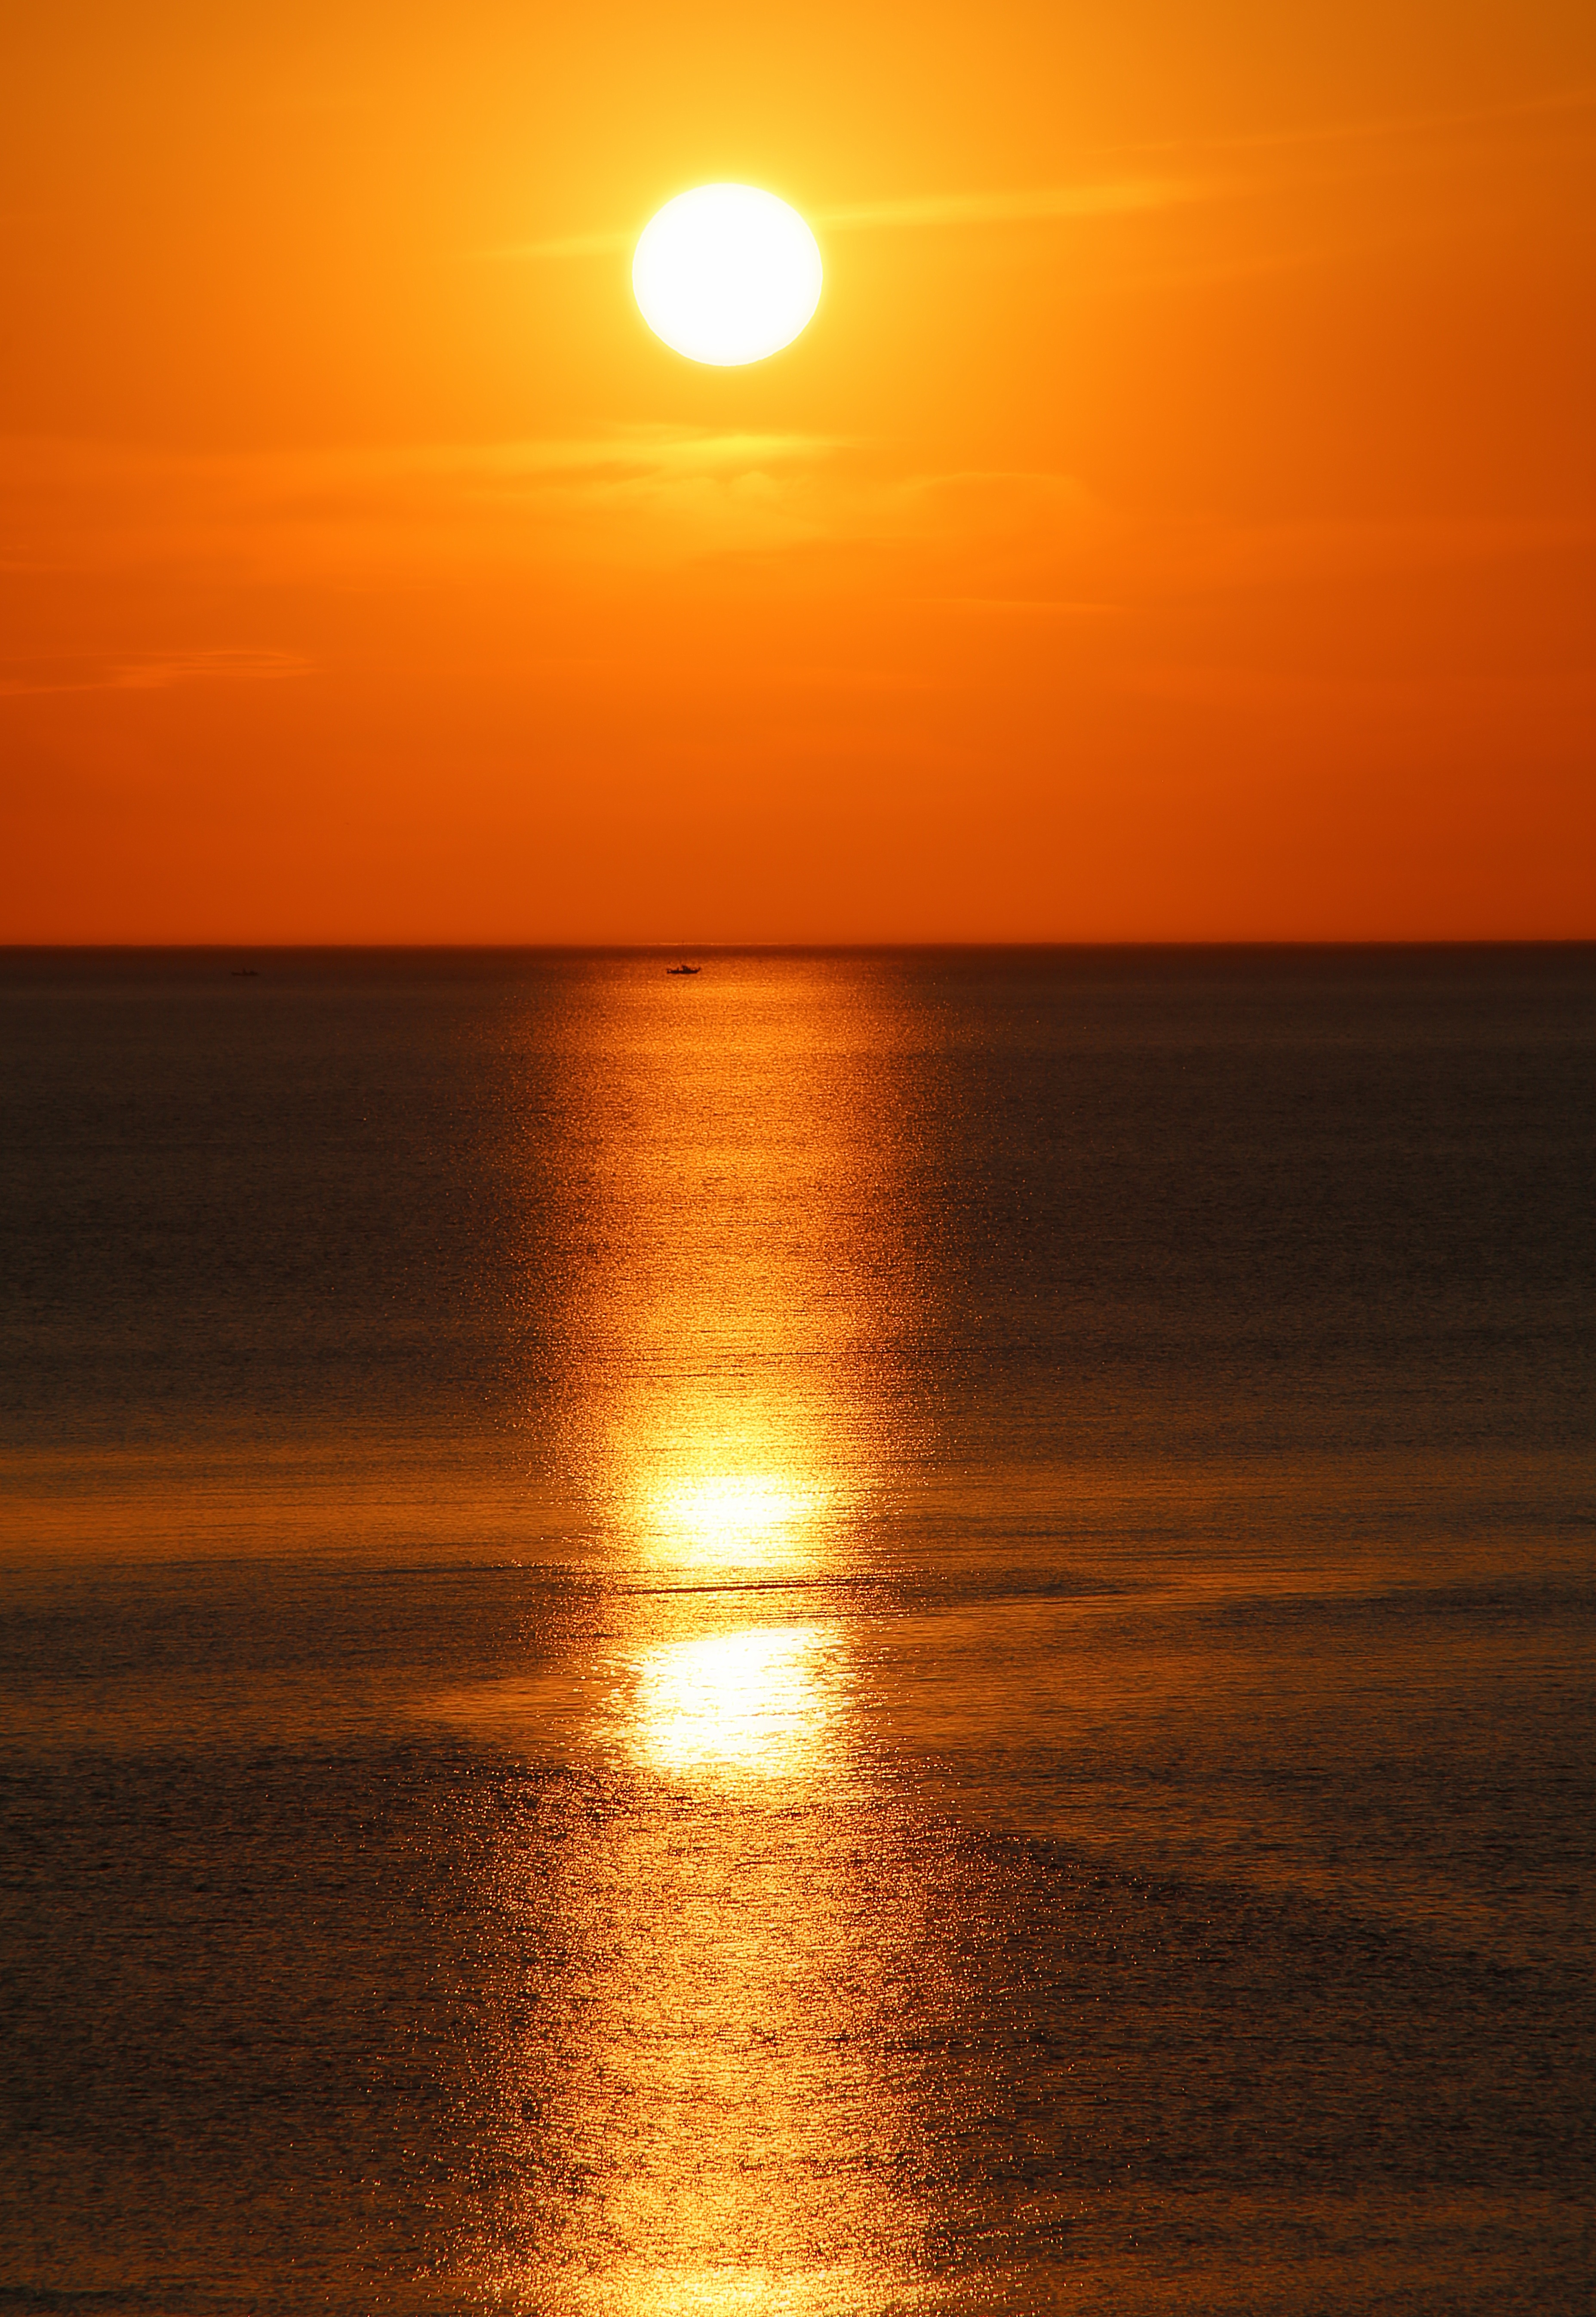
beach, sea, coast, water, nature, ocean, horizon, light, sun, sunrise, sunset, sunlight, morning, wave, dawn, atmosphere, dusk, france, evening, reflection, lying, afterglow, red sky at morning